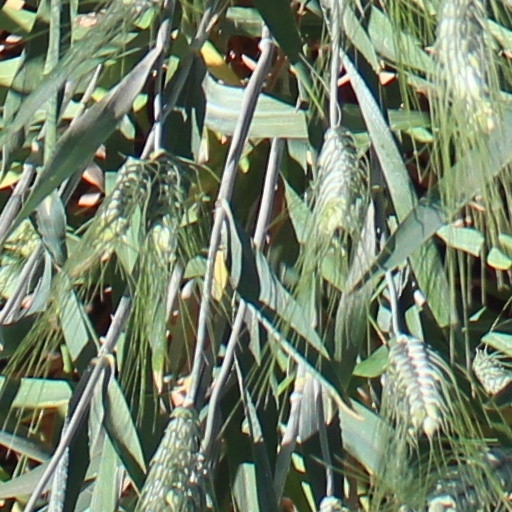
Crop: wheat